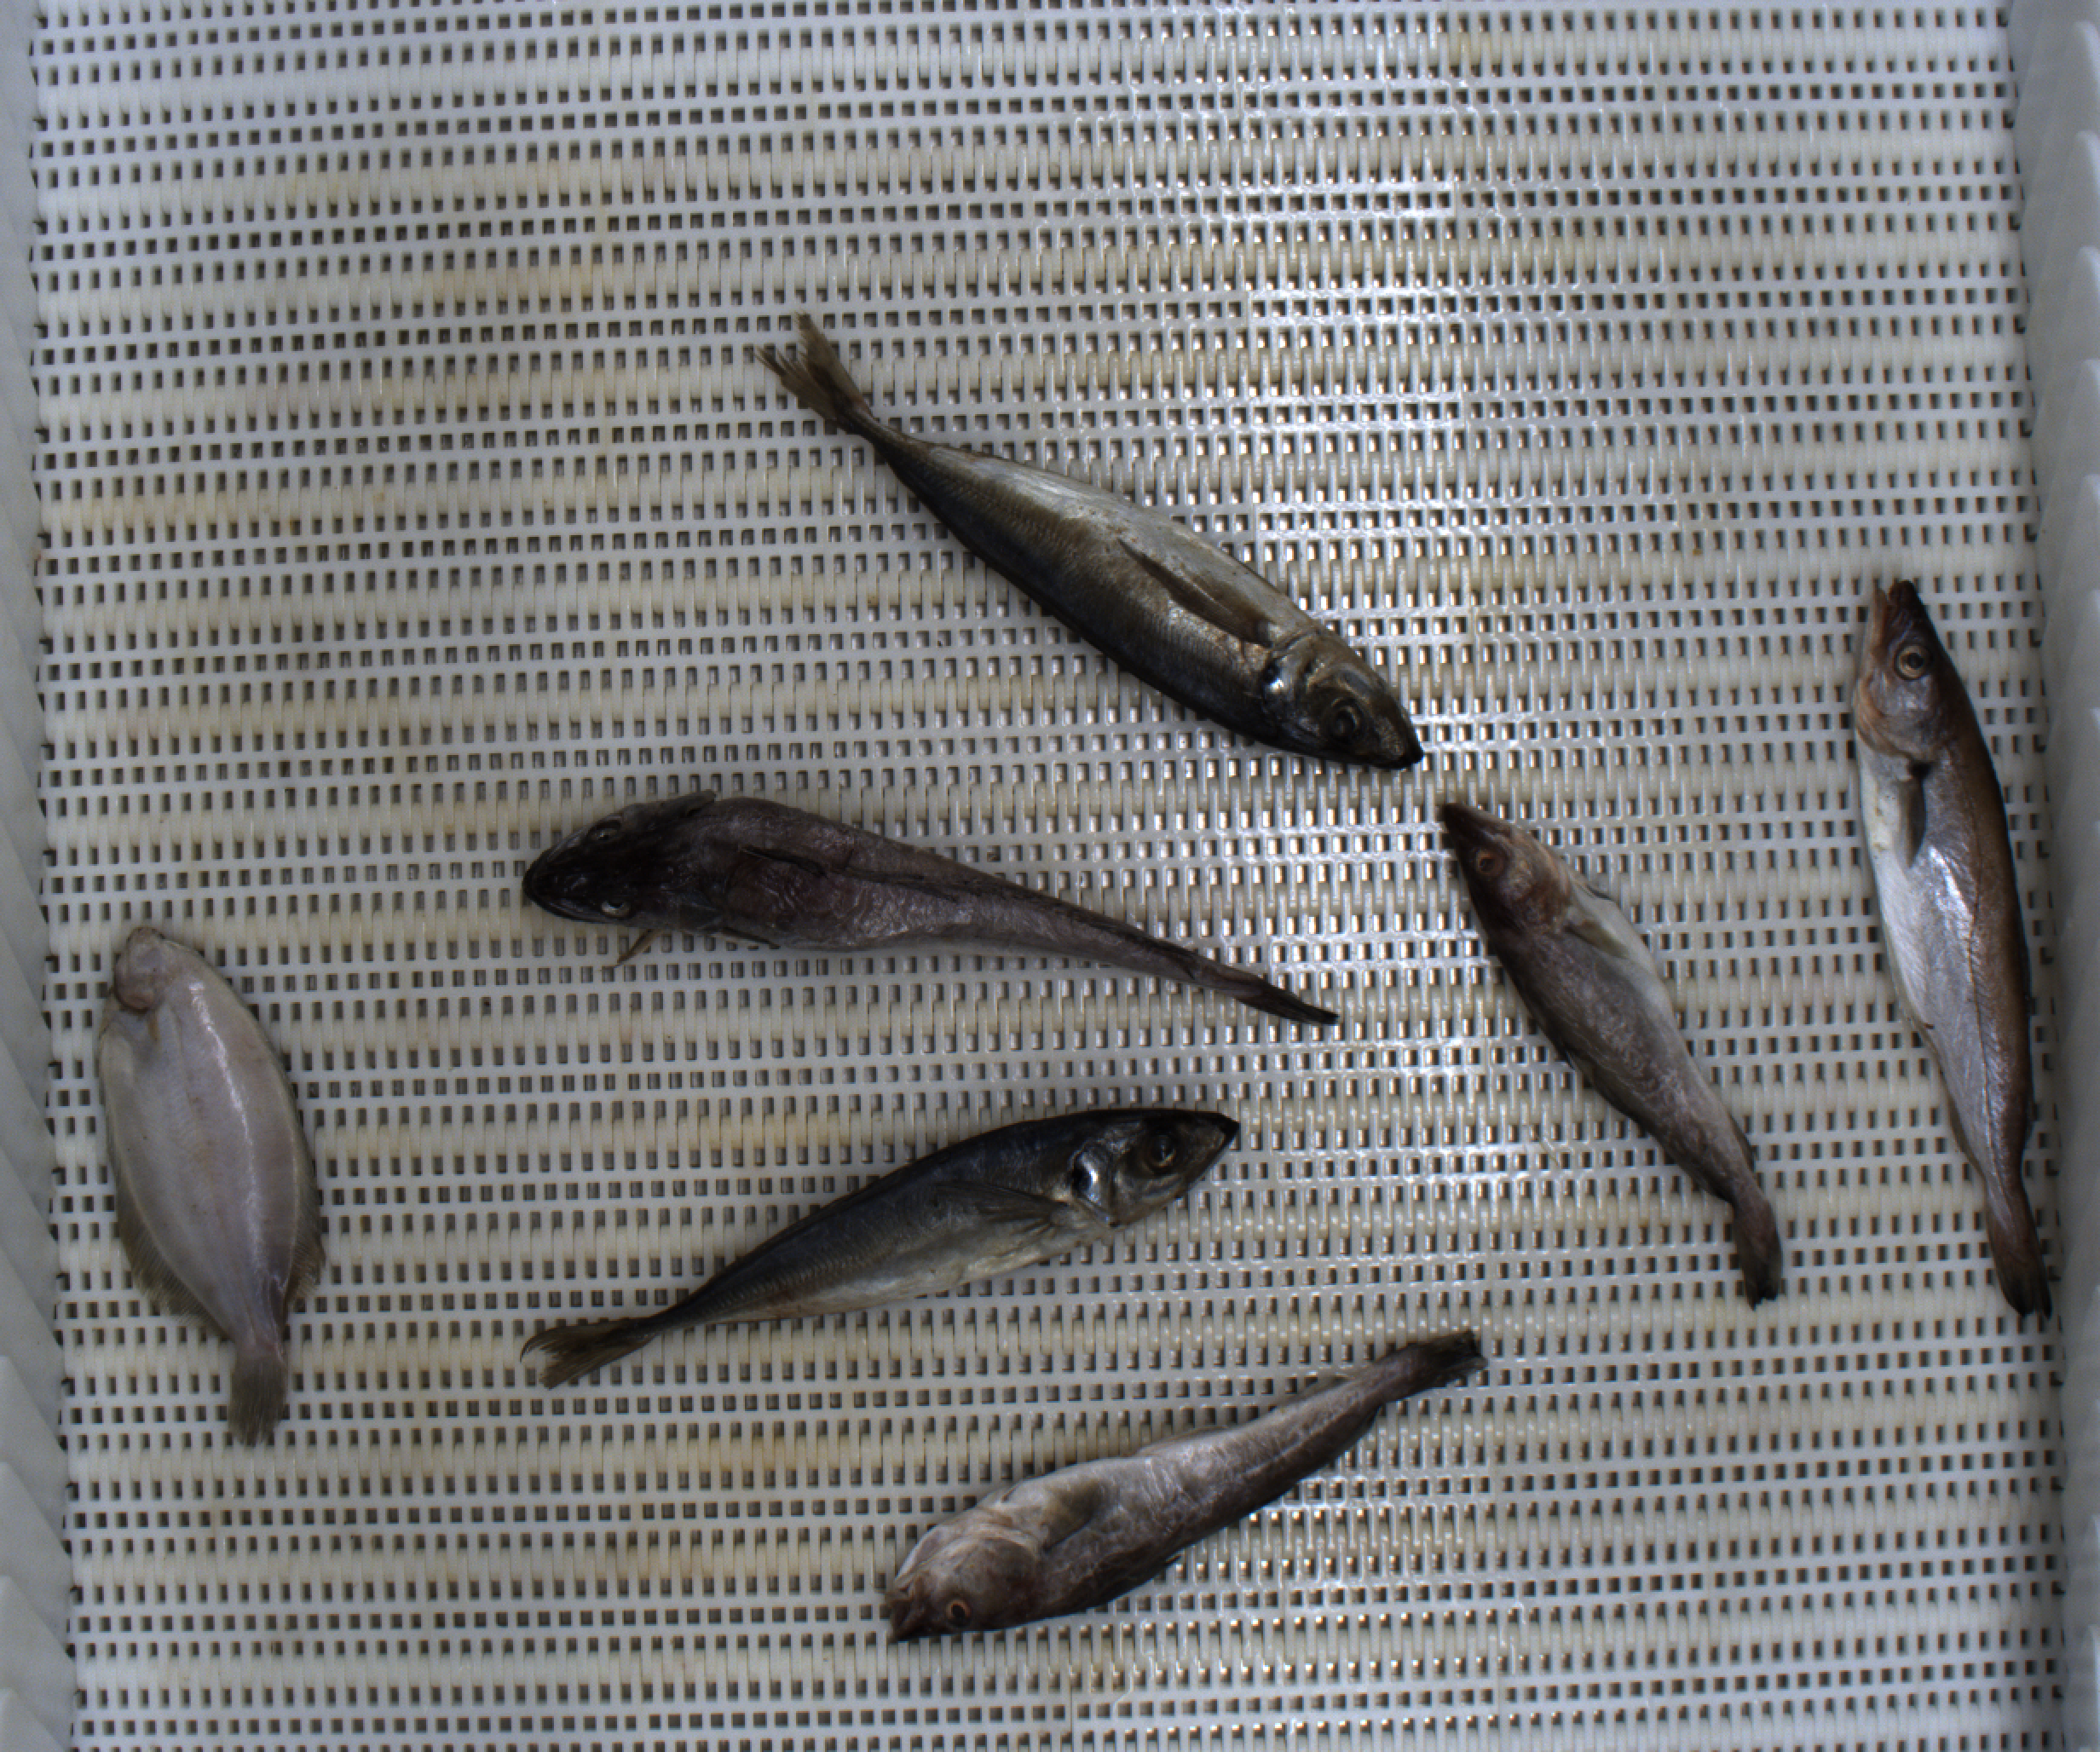
Total fish: 7
Cod: 2
Haddock: 0
Whiting: 1
Hake: 1
Horse mackerel: 2
Saithe: 0
Other: 1